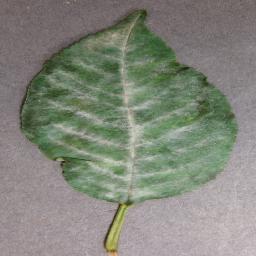
Label: Cherry___Powdery_mildew